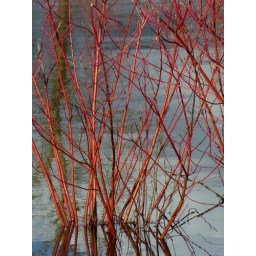
Red sticks reflect in the water to make more red sticks3 March 2010